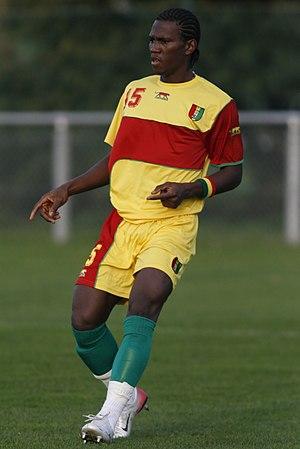
Oumar Kalabane est un footballeur guinéen né le 8 avril 1981 à Conakry, en Guinée. Il est défenseur au Persépolis Téhéran. Il mesure 1,91 m pour 82 kg.